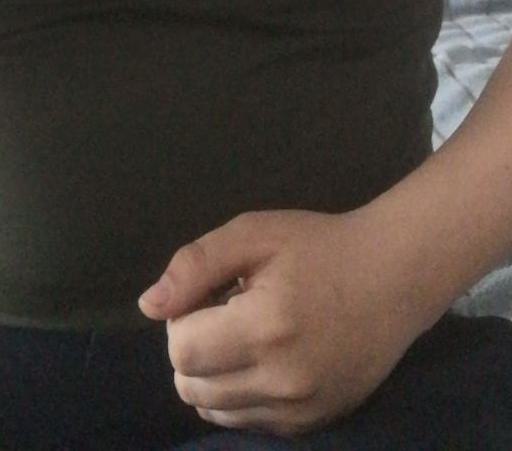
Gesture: no_gesture